Communist movements in India

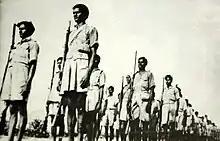
The Telangana armed struggle (1946–1951) was a peasant rebellion by communists against the feudal lords of the Telangana region in the princely state of Hyderabad.

During the 1920s and the early 1930s the Communist Party existed but was badly organised, and in practice there were several communist groups working with limited national coordination. The British colonial authorities had banned all communist activity, which made the task of building a united party very difficult. A Communist Group was founded in Tashkent on 17 October 1920, soon after the Second Congress of the Communist International by M.N. Roy. Roy made contacts with Anushilan and Jugantar groups in Bengal. Small communist groups were formed in Bombay (led by S.A. Dange), Madras (led by Singaravelu Chettiar), United Provinces (led by Shaukat Usmani), Punjab, Sindh (led by Ghulam Hussain) and Bengal (led by Muzaffar Ahmed).